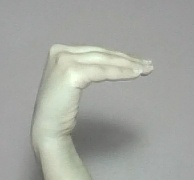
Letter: haa